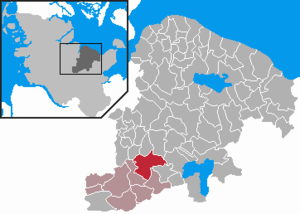
Stolpe (Holsten)
Kort
Stolpe er en by og kommune i det nordlige Tyskland, beliggende i Amt Bokhorst-Wankendorf i den sydvestlige del af Kreis Plön. Kreis Plön ligger i den østlige/centrale del af delstaten Slesvig-Holsten.